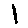
Label: 1